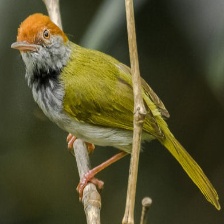
Species: TAILORBIRD
Scientific name: ORTHOTOMUS ATROGULARIS